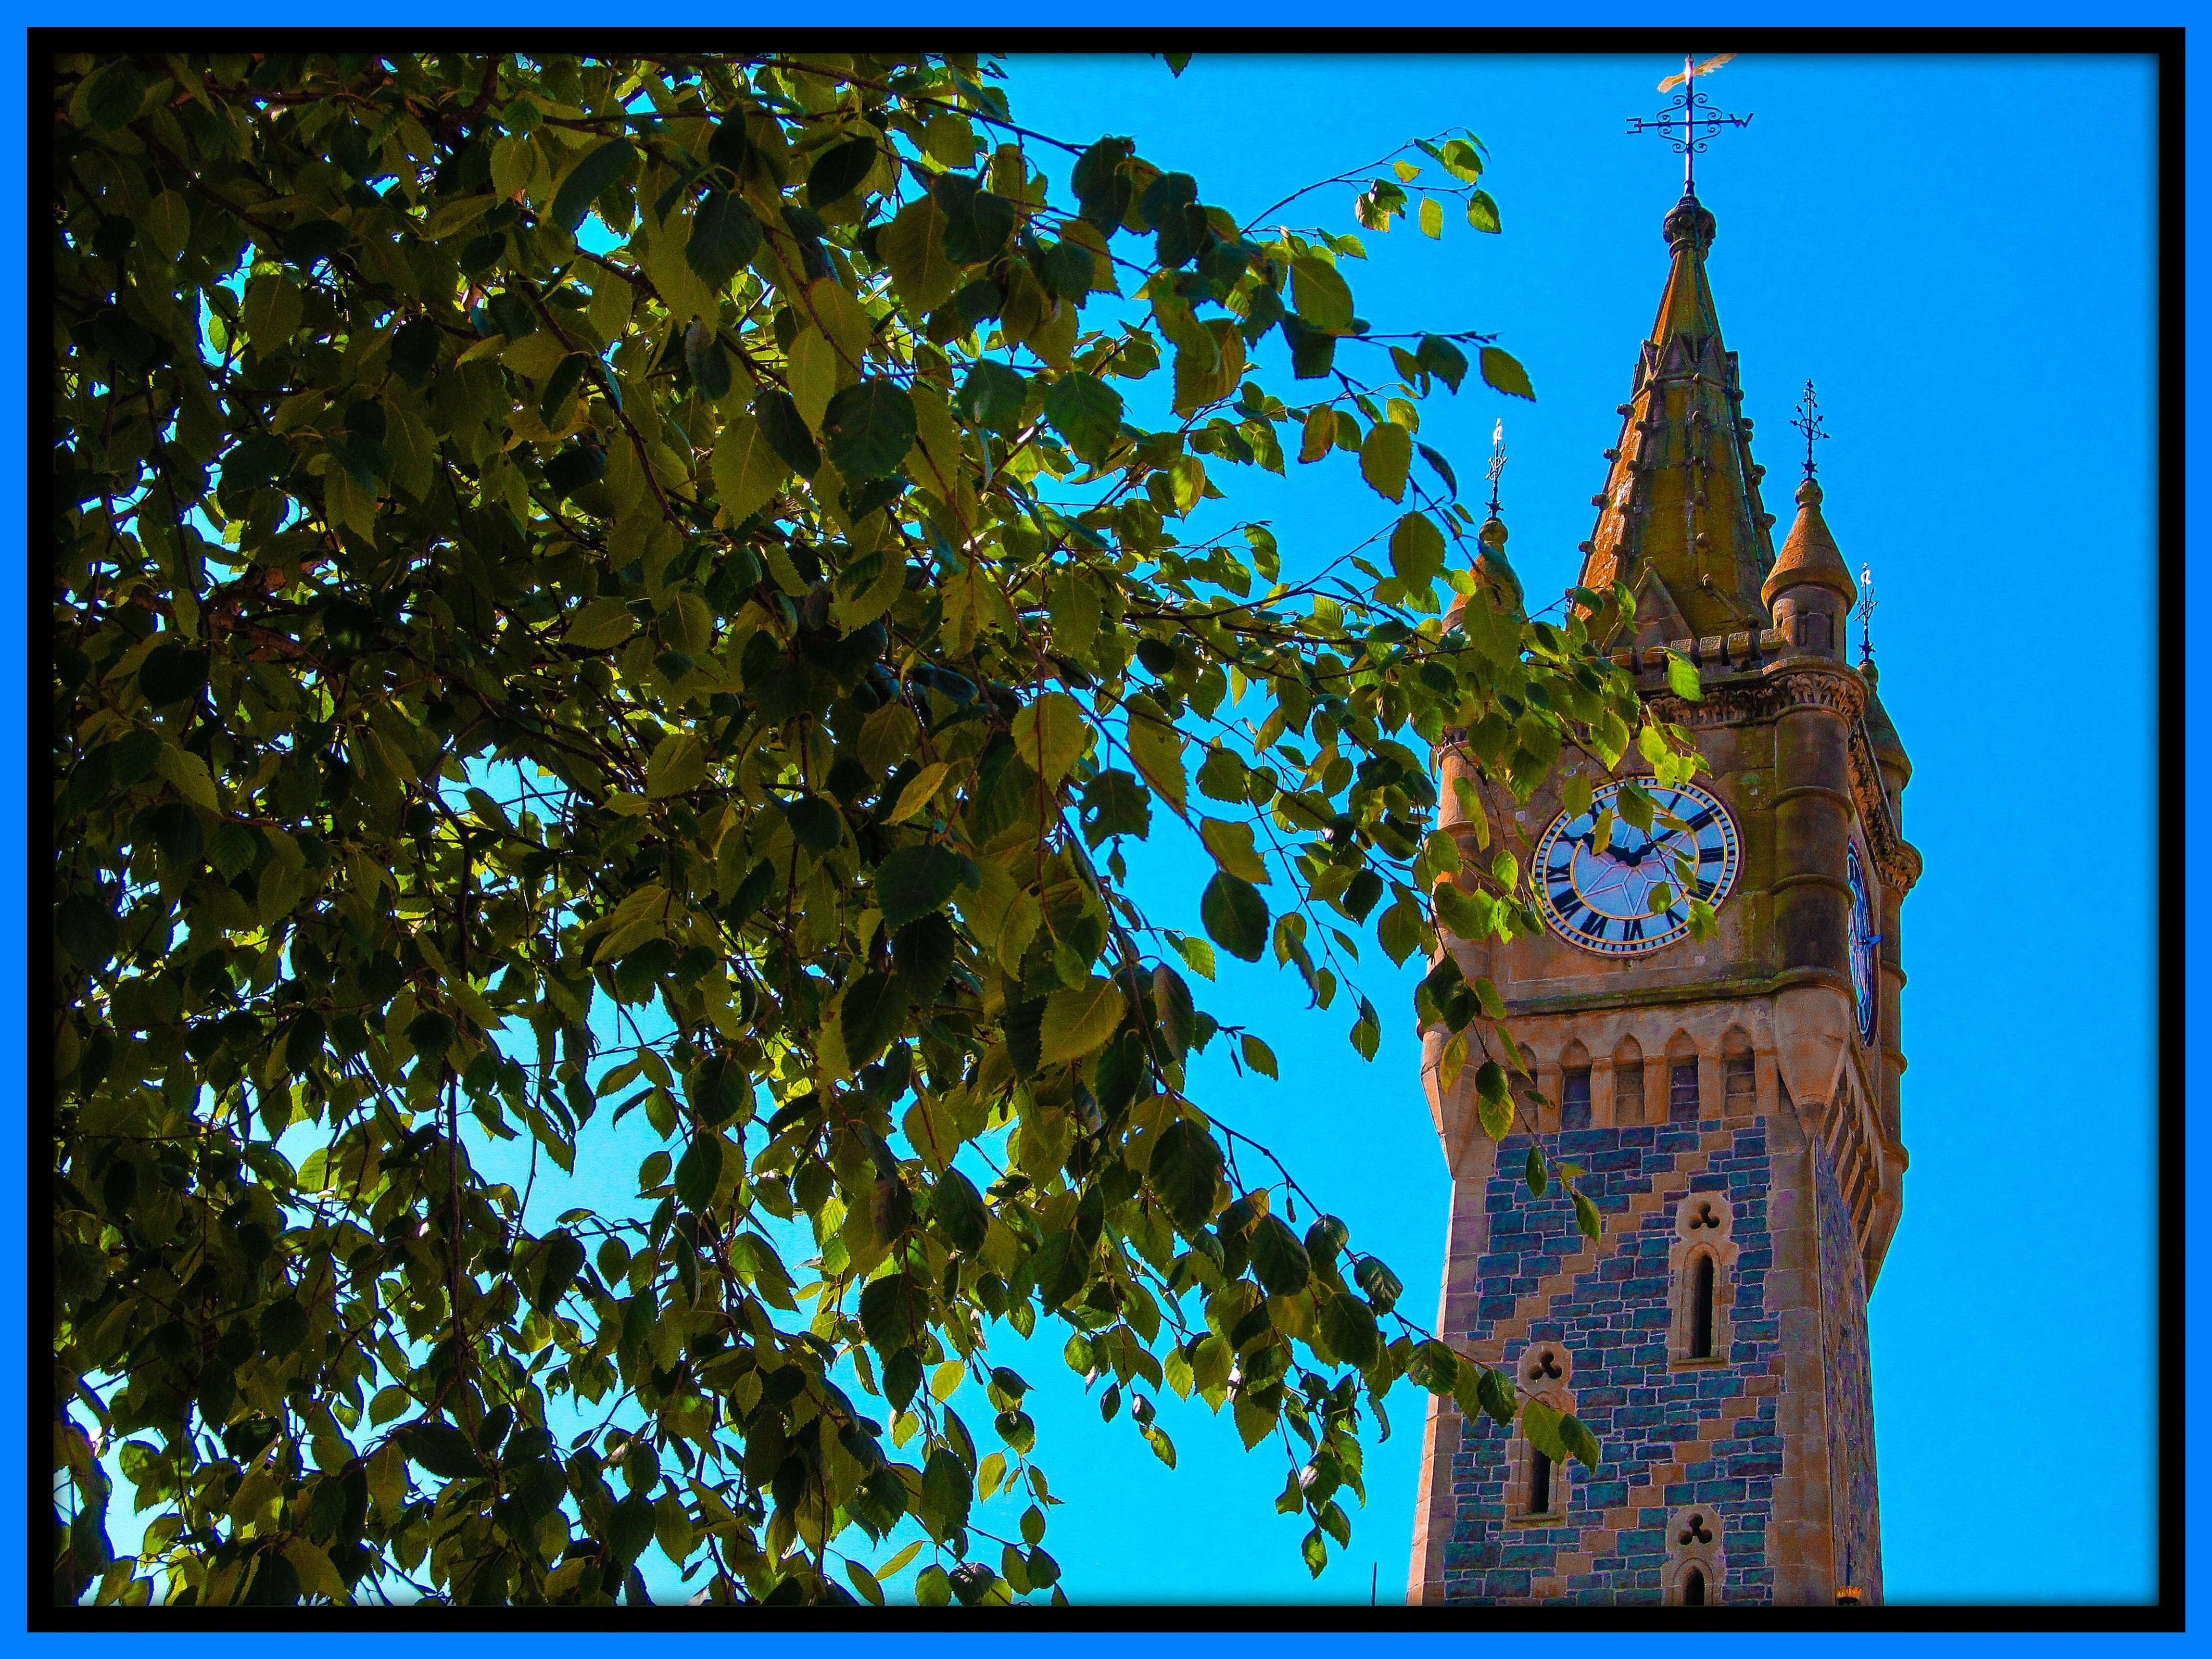
tree, sunlight, leaf, flower, window, reflection, screenshot, makelovenotwar, afotando, mastershot, incognitogroup